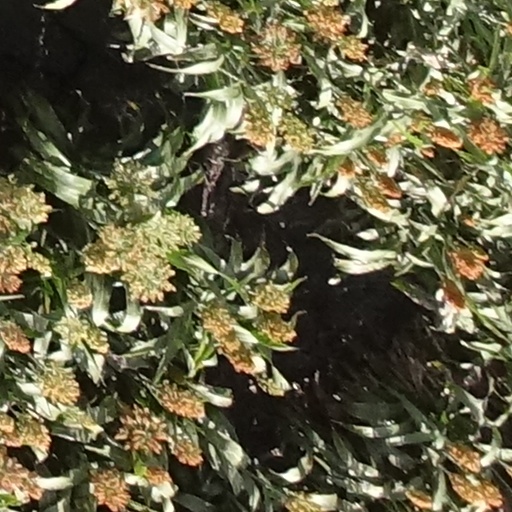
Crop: sorghum